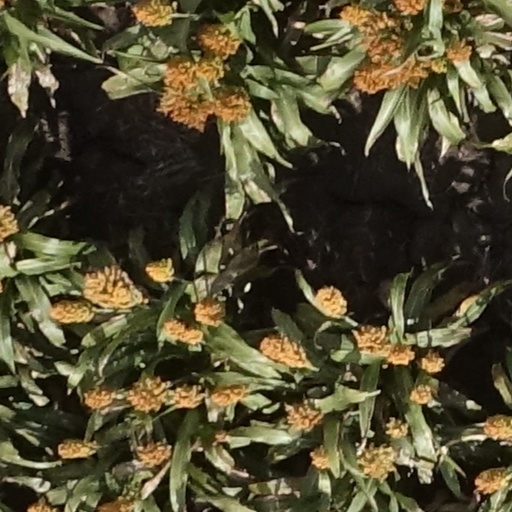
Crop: sorghum